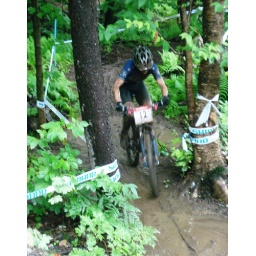
2008 Mt. bike wolrd cup in Canada